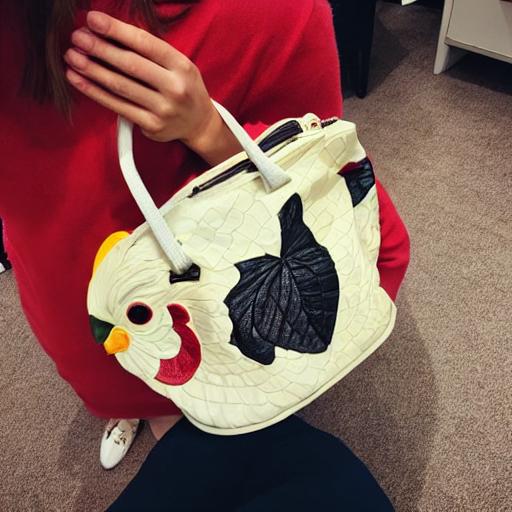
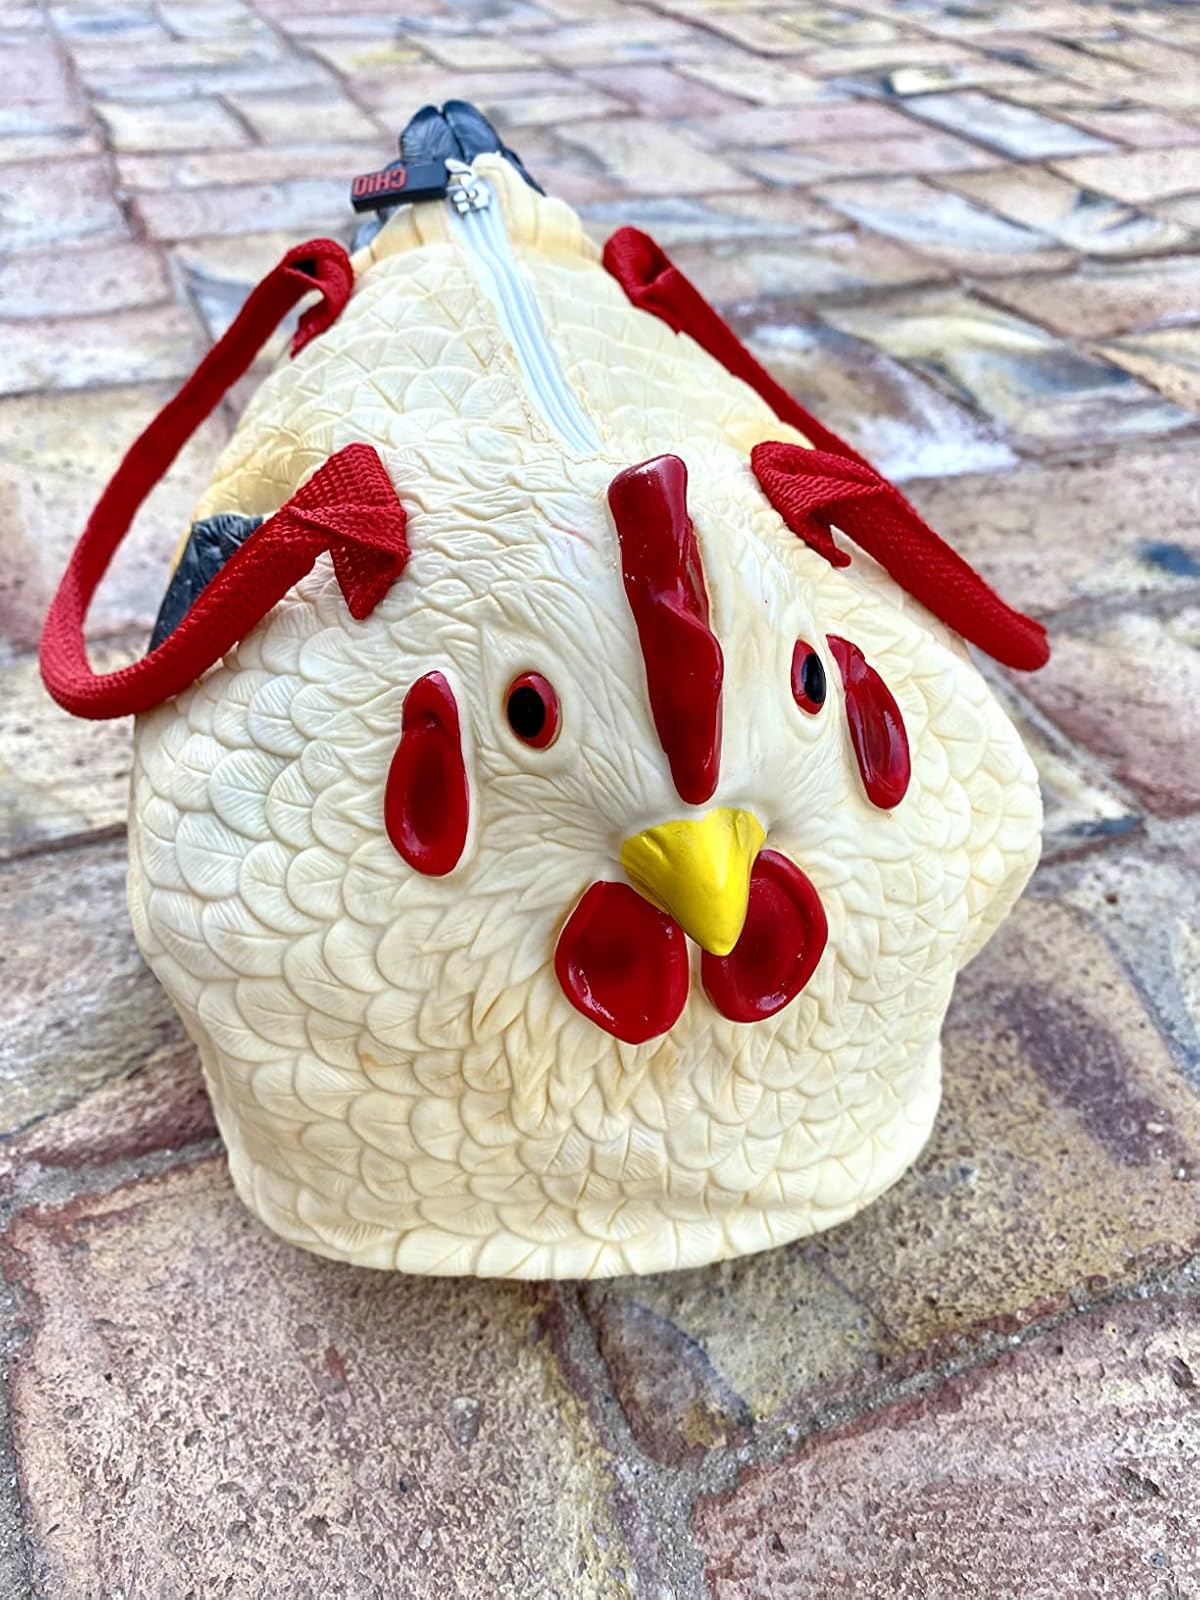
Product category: accessories_handbag
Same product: no